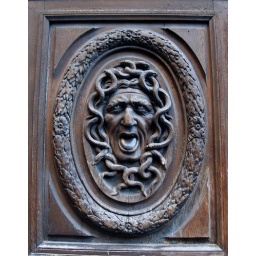
Head of Medusa the Gorgon on a carriage door in a street in central Paris, France.